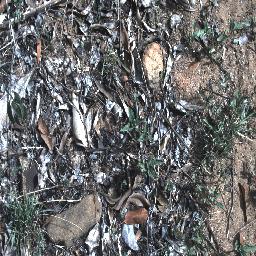
Label: negative